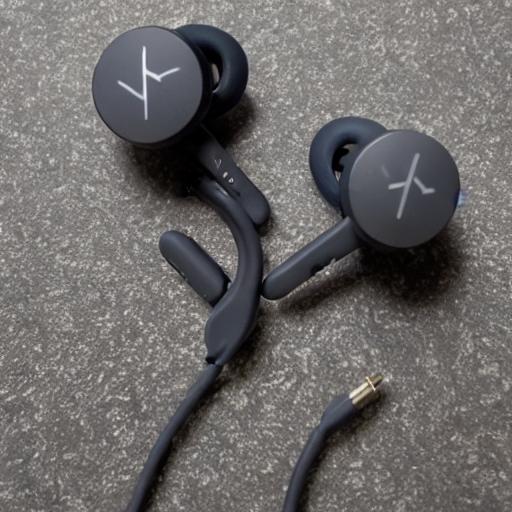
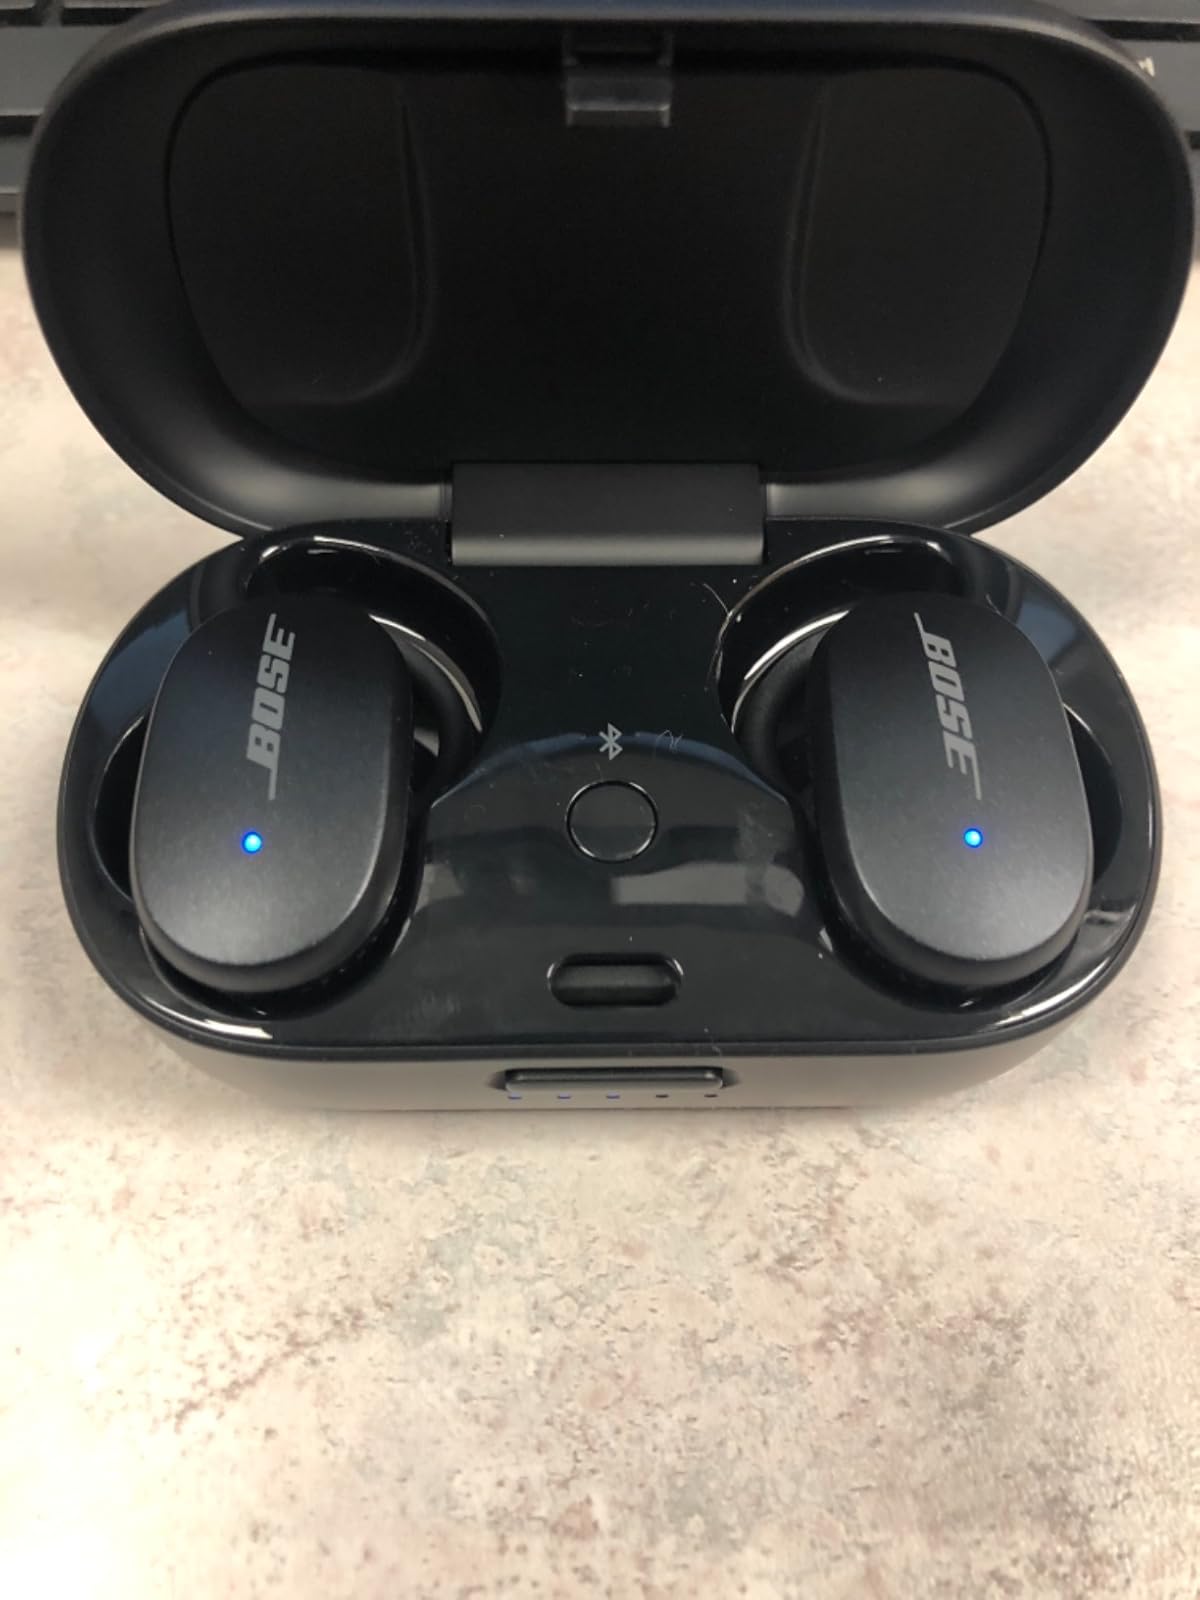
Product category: earbuds
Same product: no